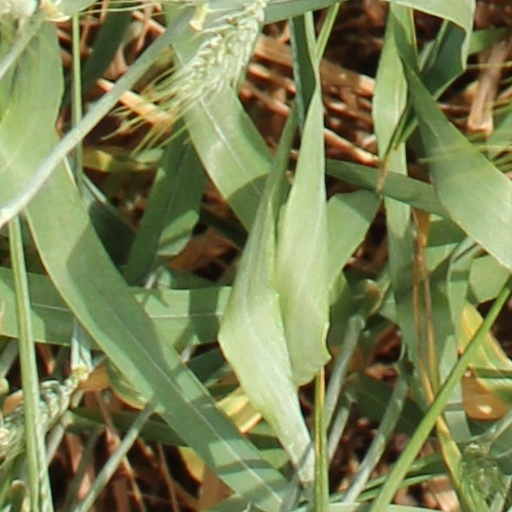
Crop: wheat